Ingleburn Military Heritage Precinct and Mont St Quentin Oval

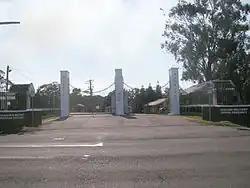

Ingleburn Military Heritage Precinct and Mont St Quentin Oval is a heritage-listed conservation area at the site of the former Ingleburn Army Camp at Campbelltown Road, Ingleburn, Sydney, New South Wales, Australia. The heritage buildings on site were built from 1939. It was added to the New South Wales State Heritage Register on 15 March 2013.